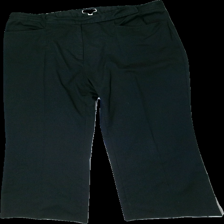
View: front
Type: Trousers
Category: Ladies
Brand: Not in the list
Brand text on label: Generous (Lindex)
Colors: Black
Material: 65% polyester, 32% viscose, 3% elastan
Cut: Regular
Size: 46
Stains: Minor
Damage: elastic waistband has been folded over inside fabric
Price range: 50-100
Recommended usage: Export
Comment: Materials taken from clothing's wash recommendations as scanner could not read the fabric at all.